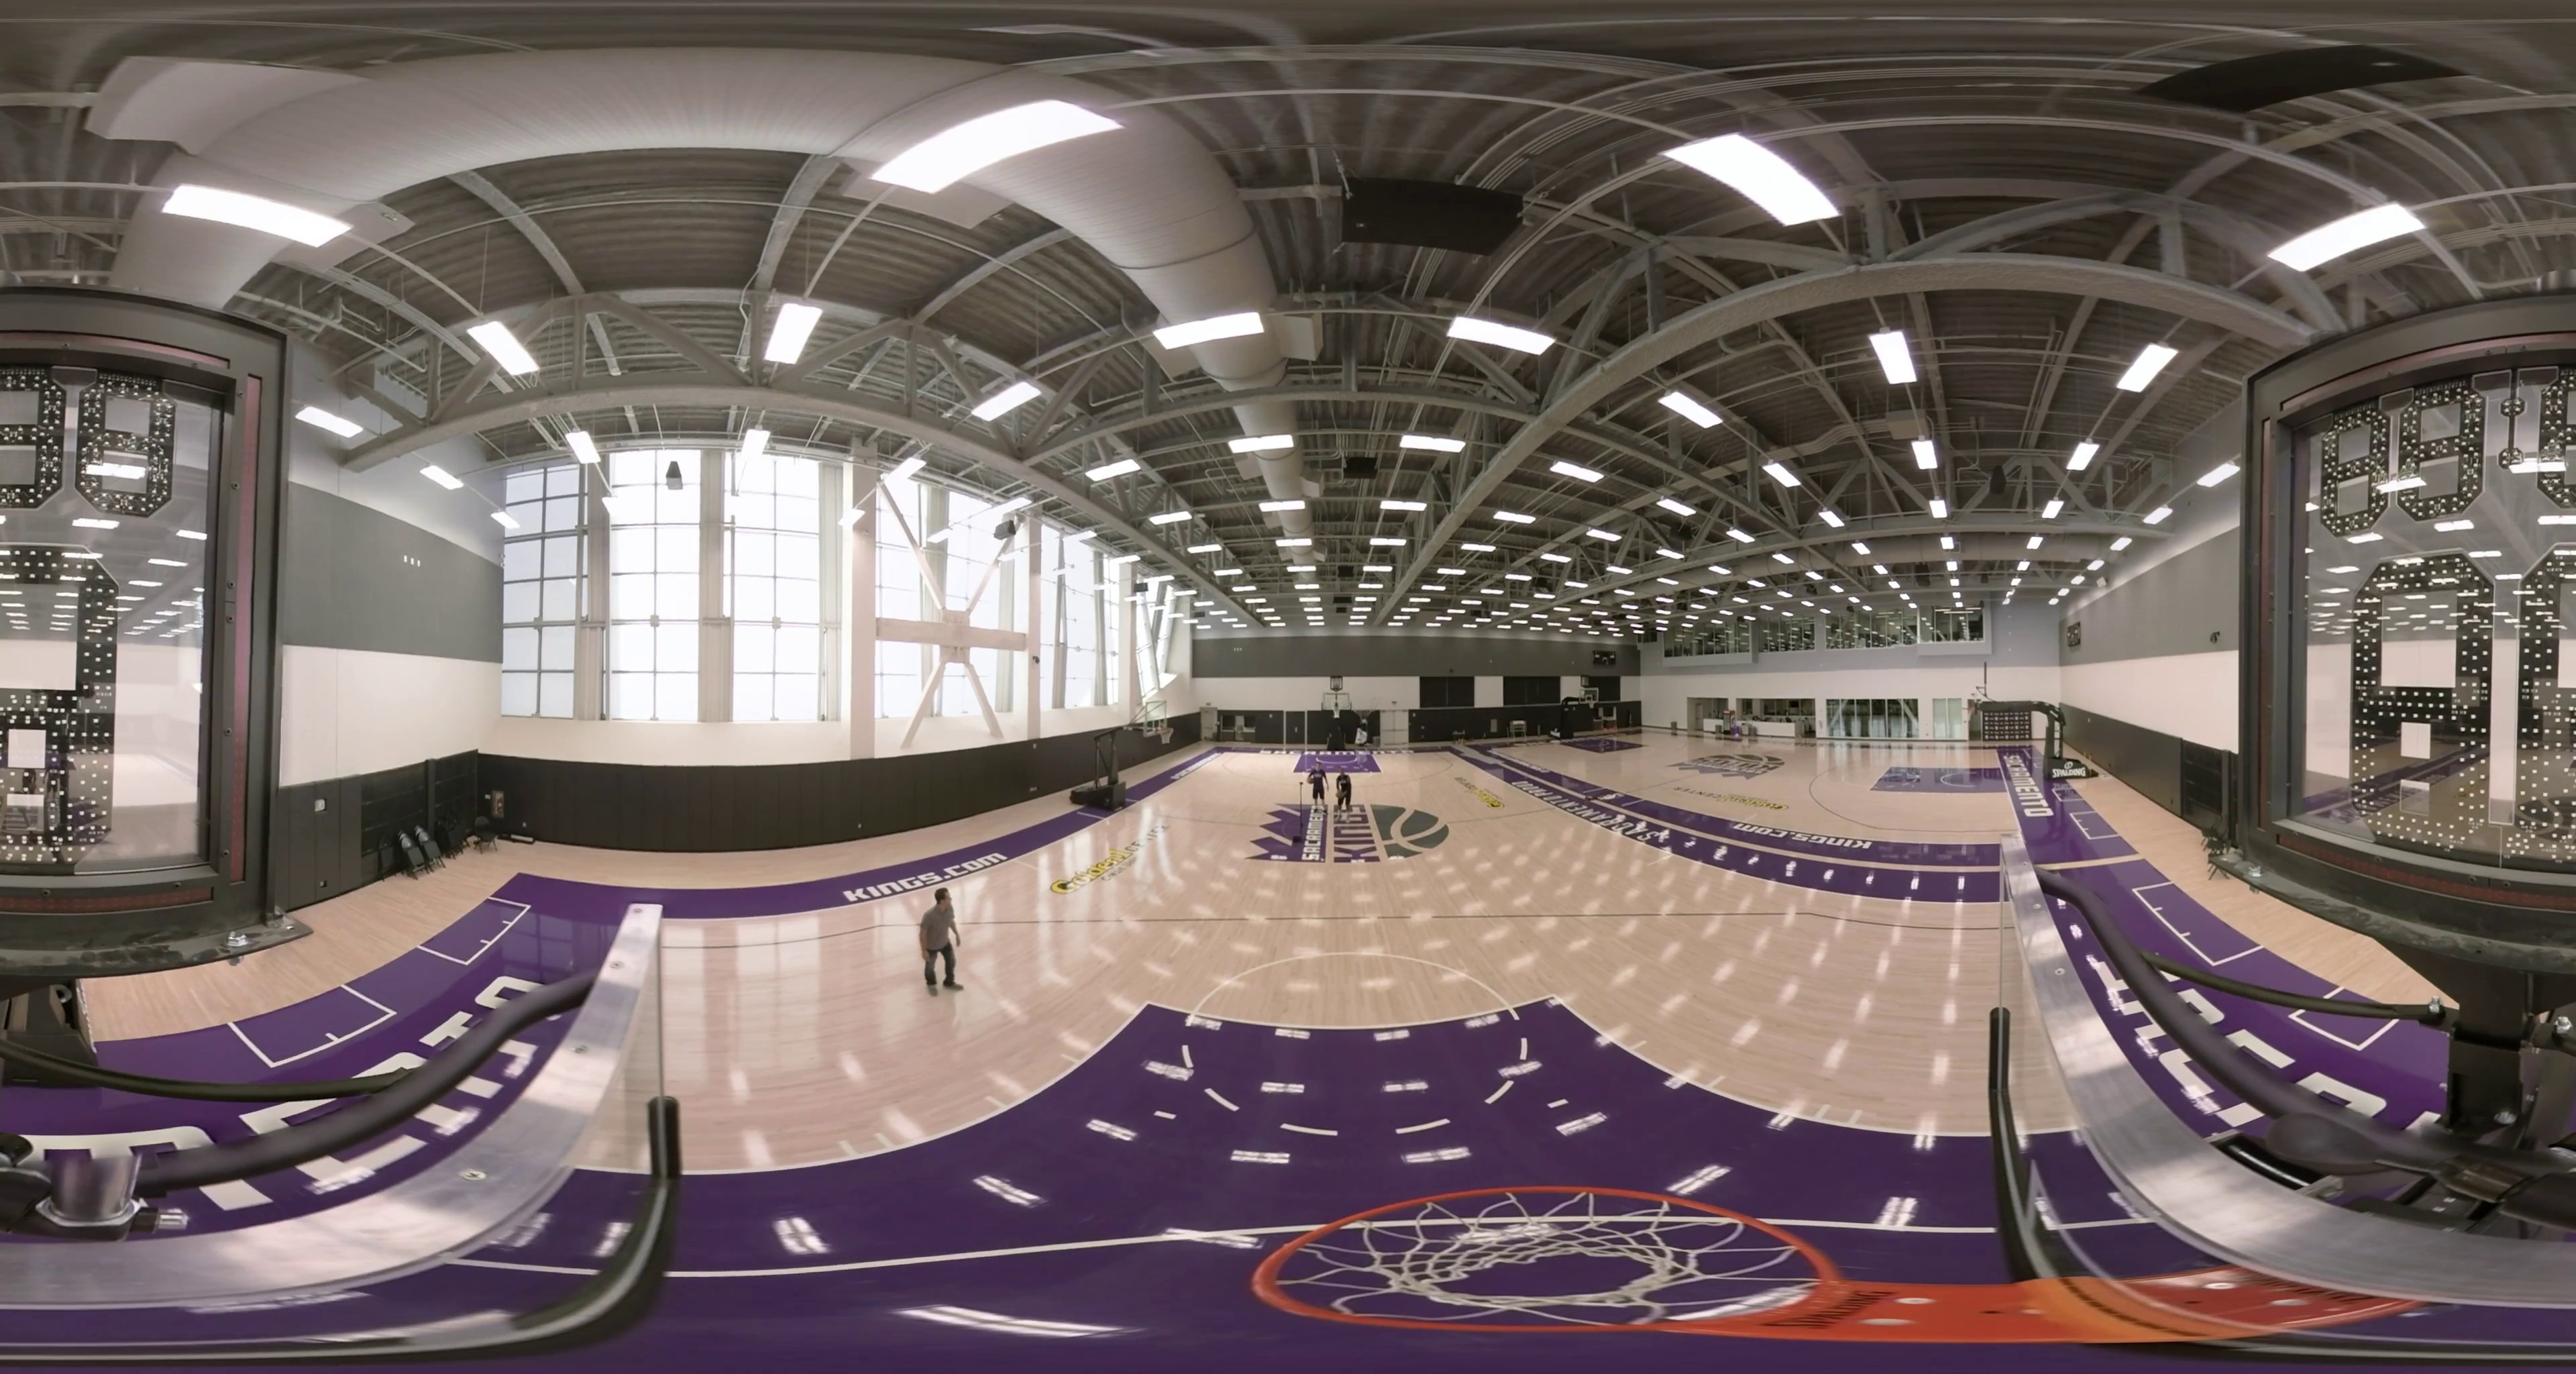
Referred object: Man in gray shirt with pants

Referred object: the orange basketball hoop rim